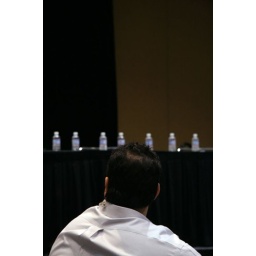
back of Nokia's Mark Ollila's head with some water bottles in the background